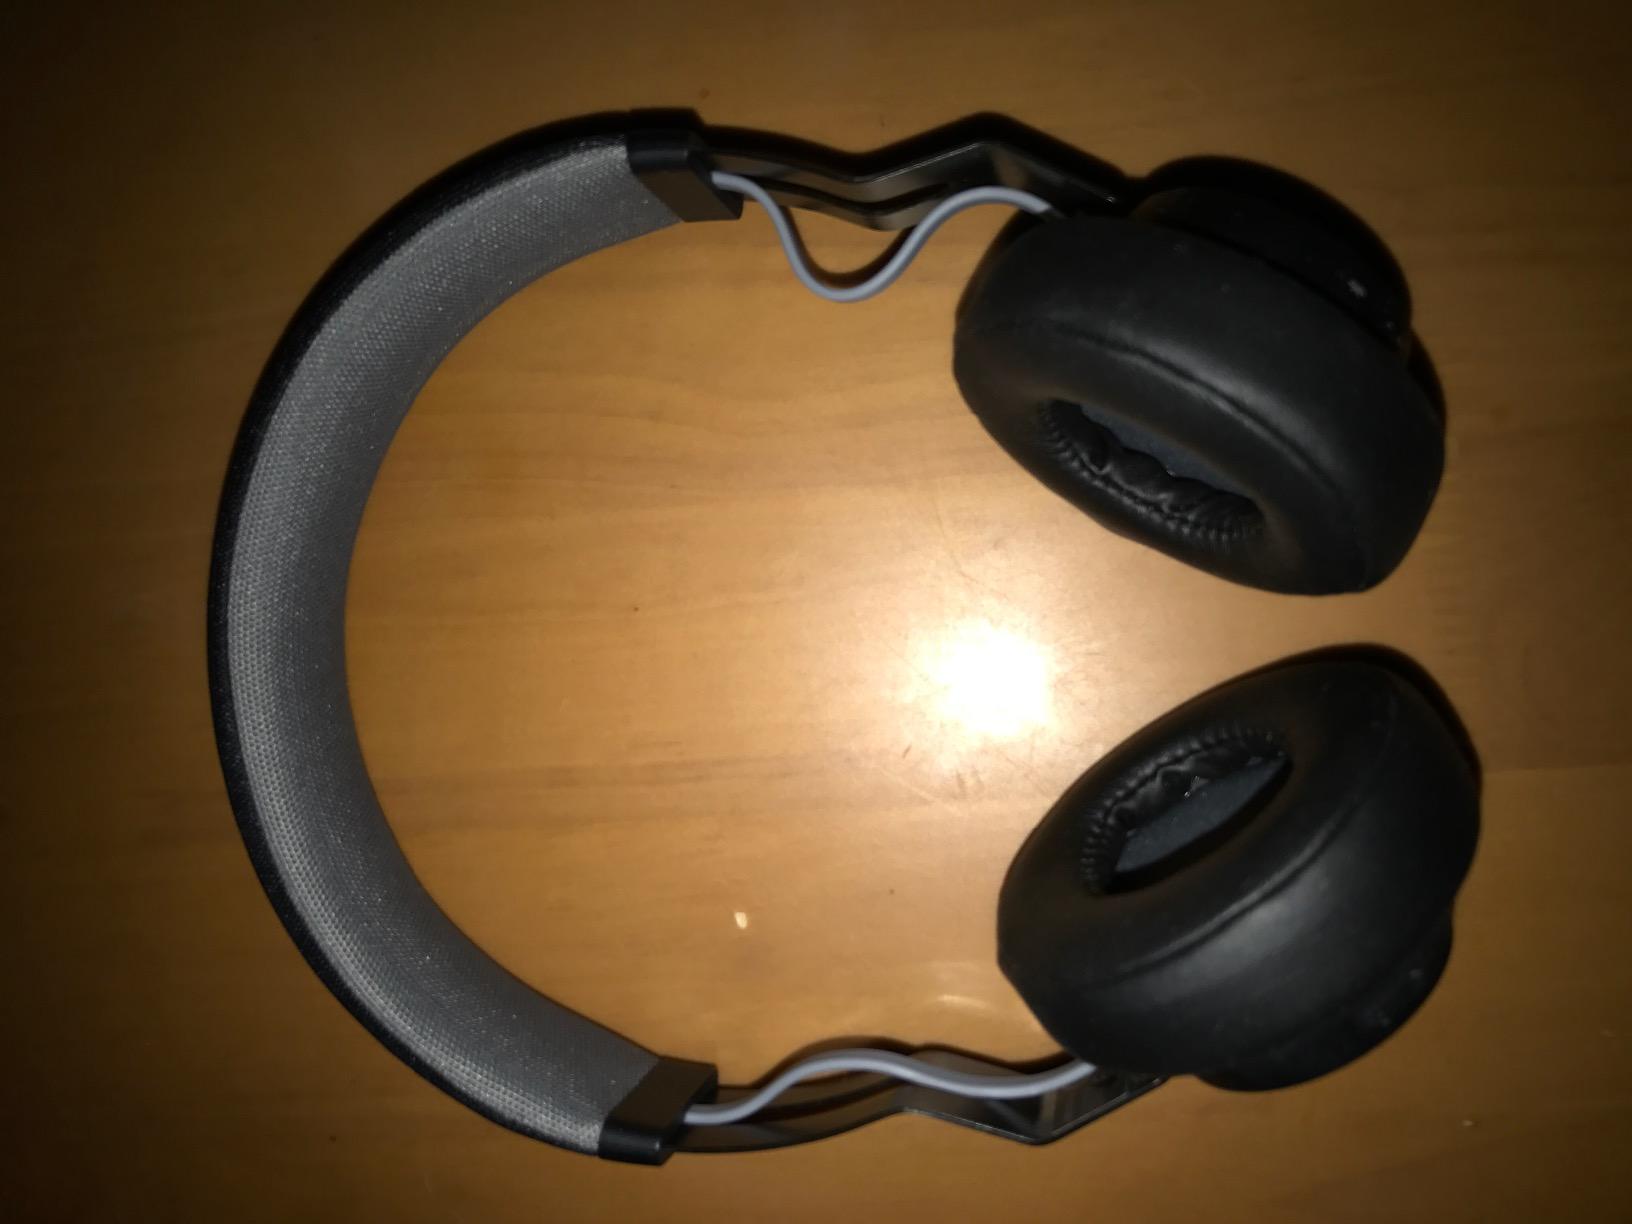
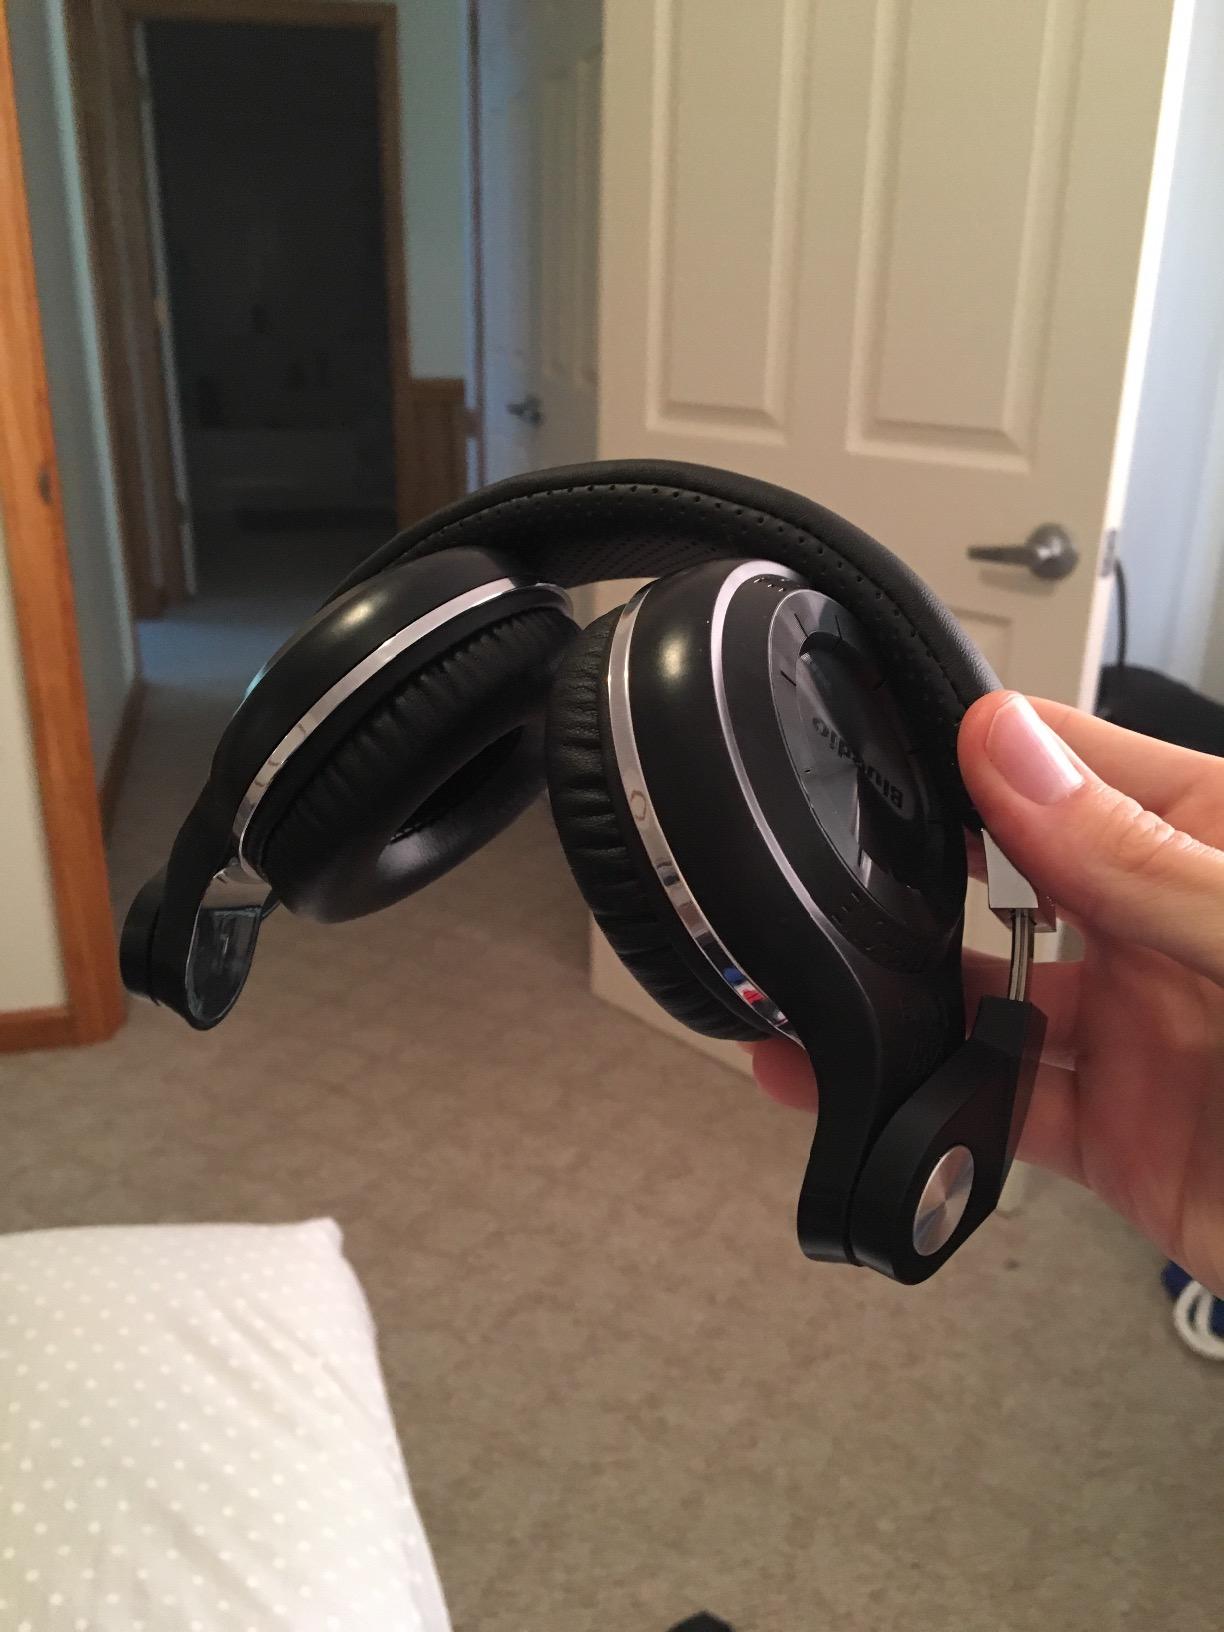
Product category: headphones
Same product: no